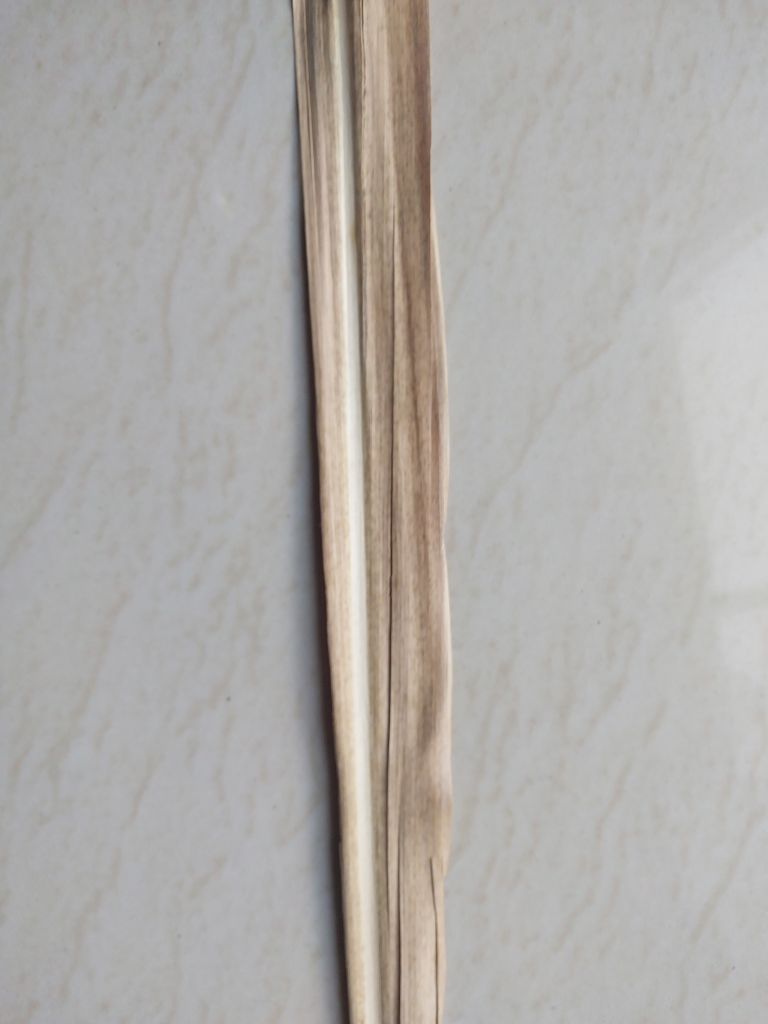
Label: Dried